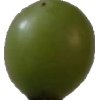
Label: grape